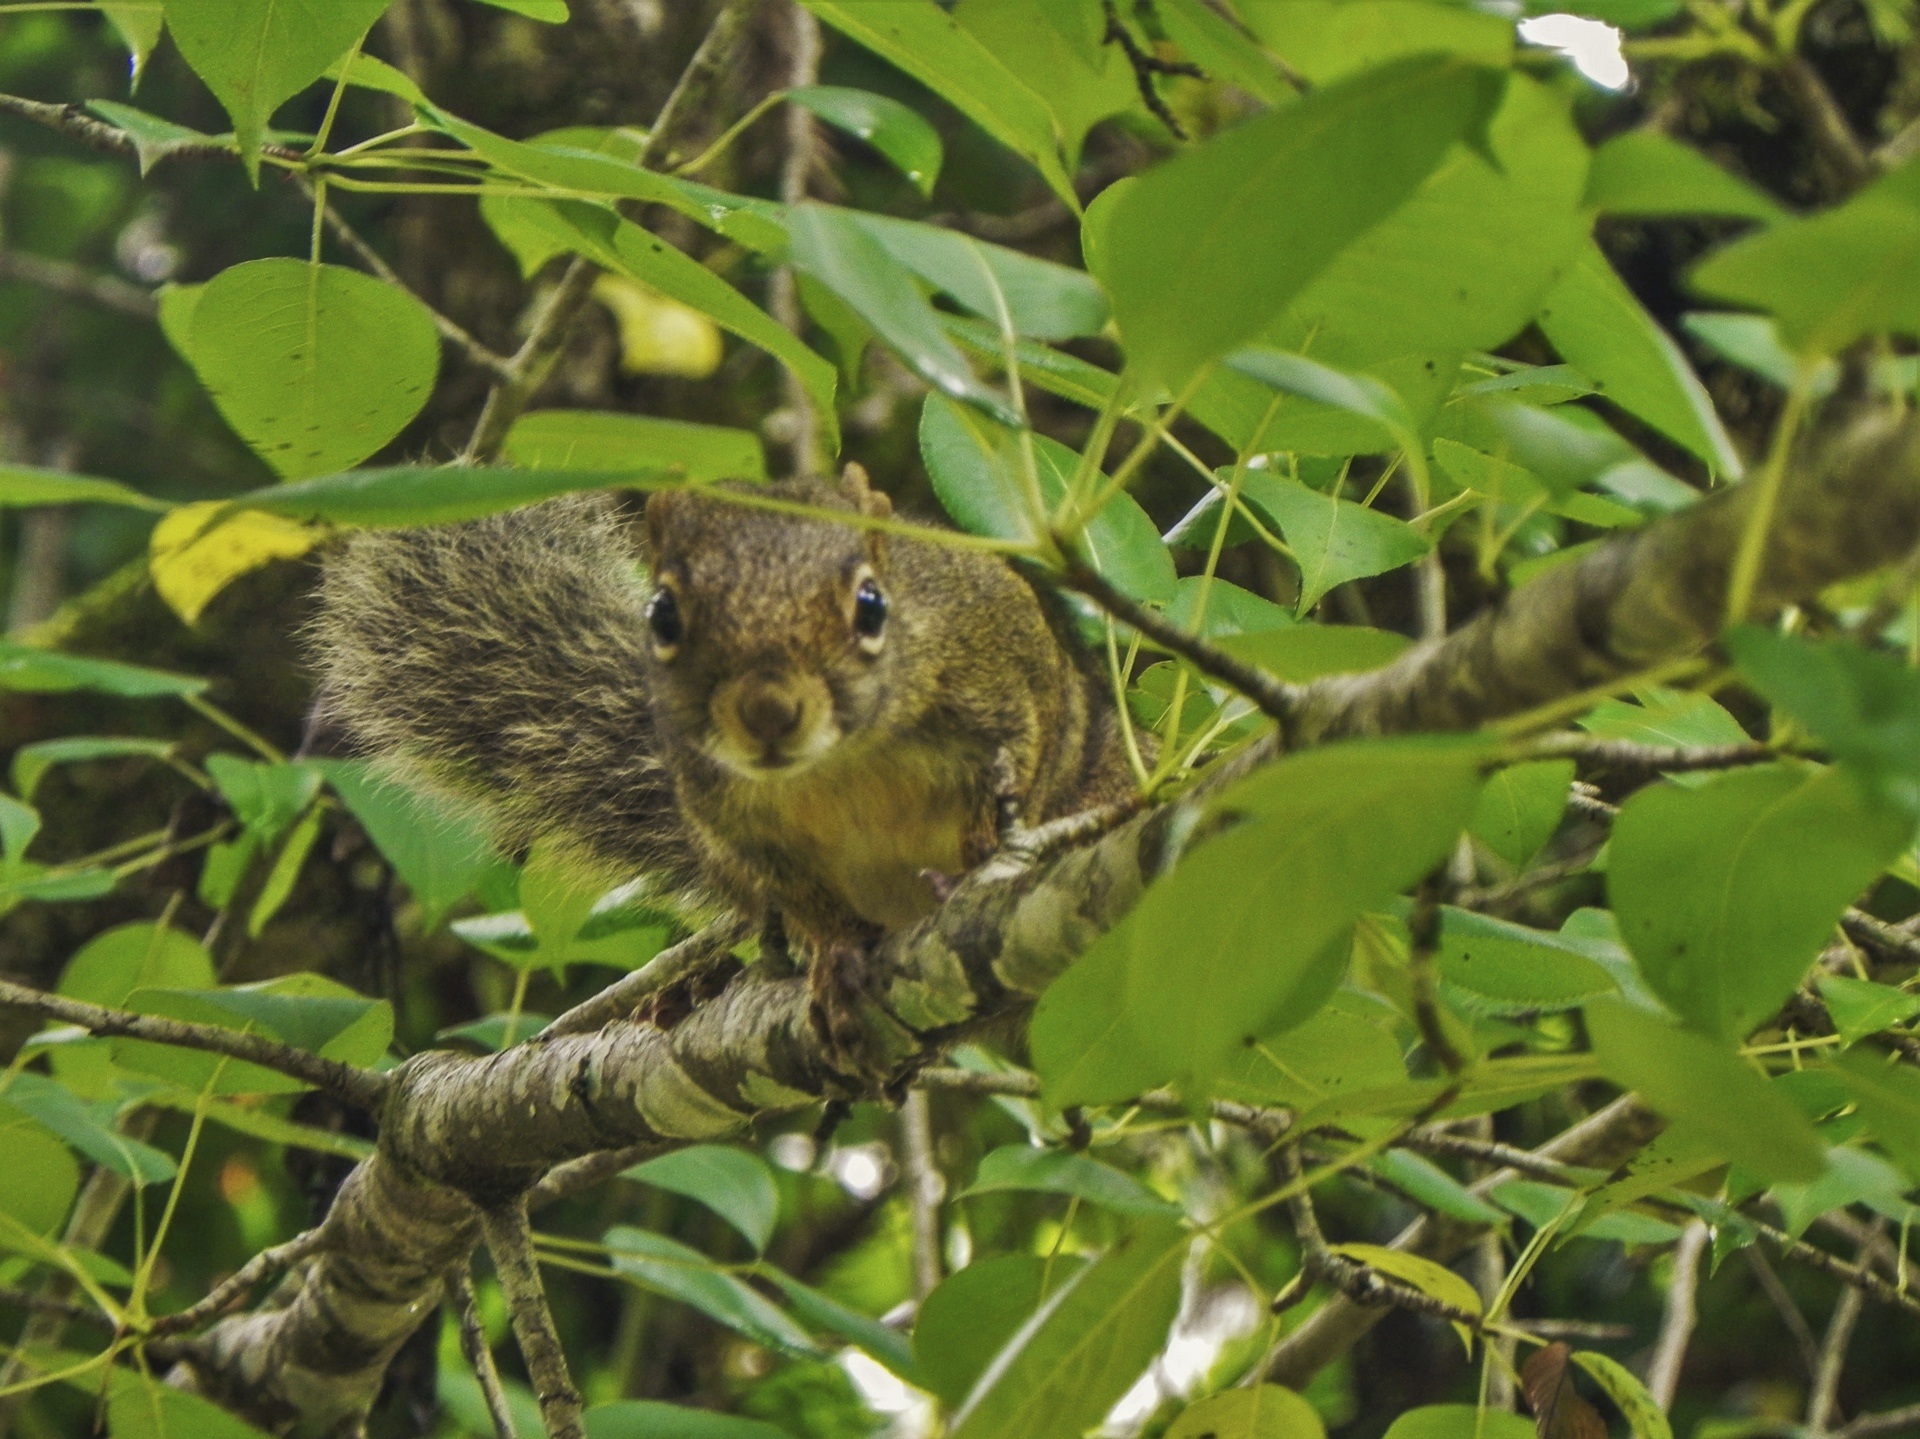
tree, nature, forest, branch, mouse, animal, cute, wildlife, natural, park, mammal, squirrel, rodent, fauna, vertebrate